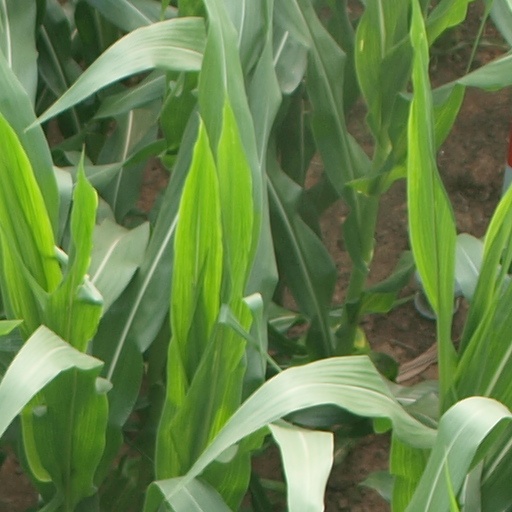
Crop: maize; corn